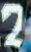
Number: 2